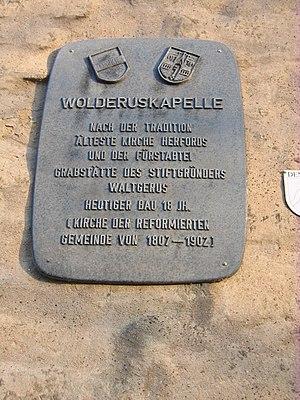
Église à Herford, arrondissement de Herford, Rhénanie-du-Nord-Westphalie, Allemagne. العربية